Bioclaustration

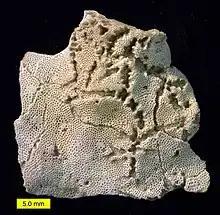
The star-shaped holes ("Catellocaula vallata") in this Upper Ordovician bryozoan represent a soft-bodied organism preserved by bioclaustration in the bryozoan skeleton. (See Palmer and Wilson, 1988)

Bioclaustration is kind of interaction when one organism (usually soft bodied) is embedded in a living substrate (i.e. skeleton of another organism); it means "biologically walled-up". In case of symbiosis the walling-up is not complete and both organisms stay alive (Palmer and Wilson, 1988).